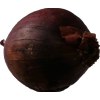
Label: red_onion